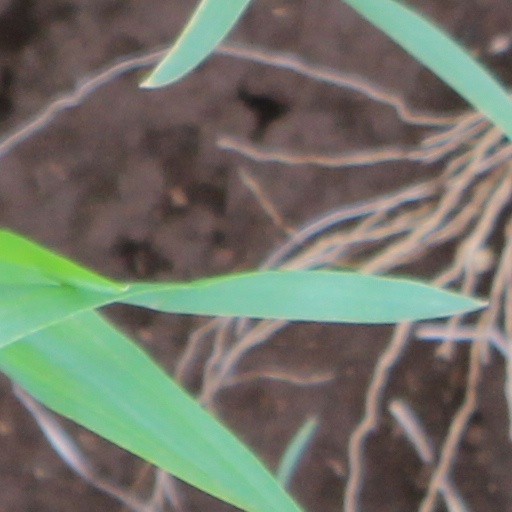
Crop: wheat